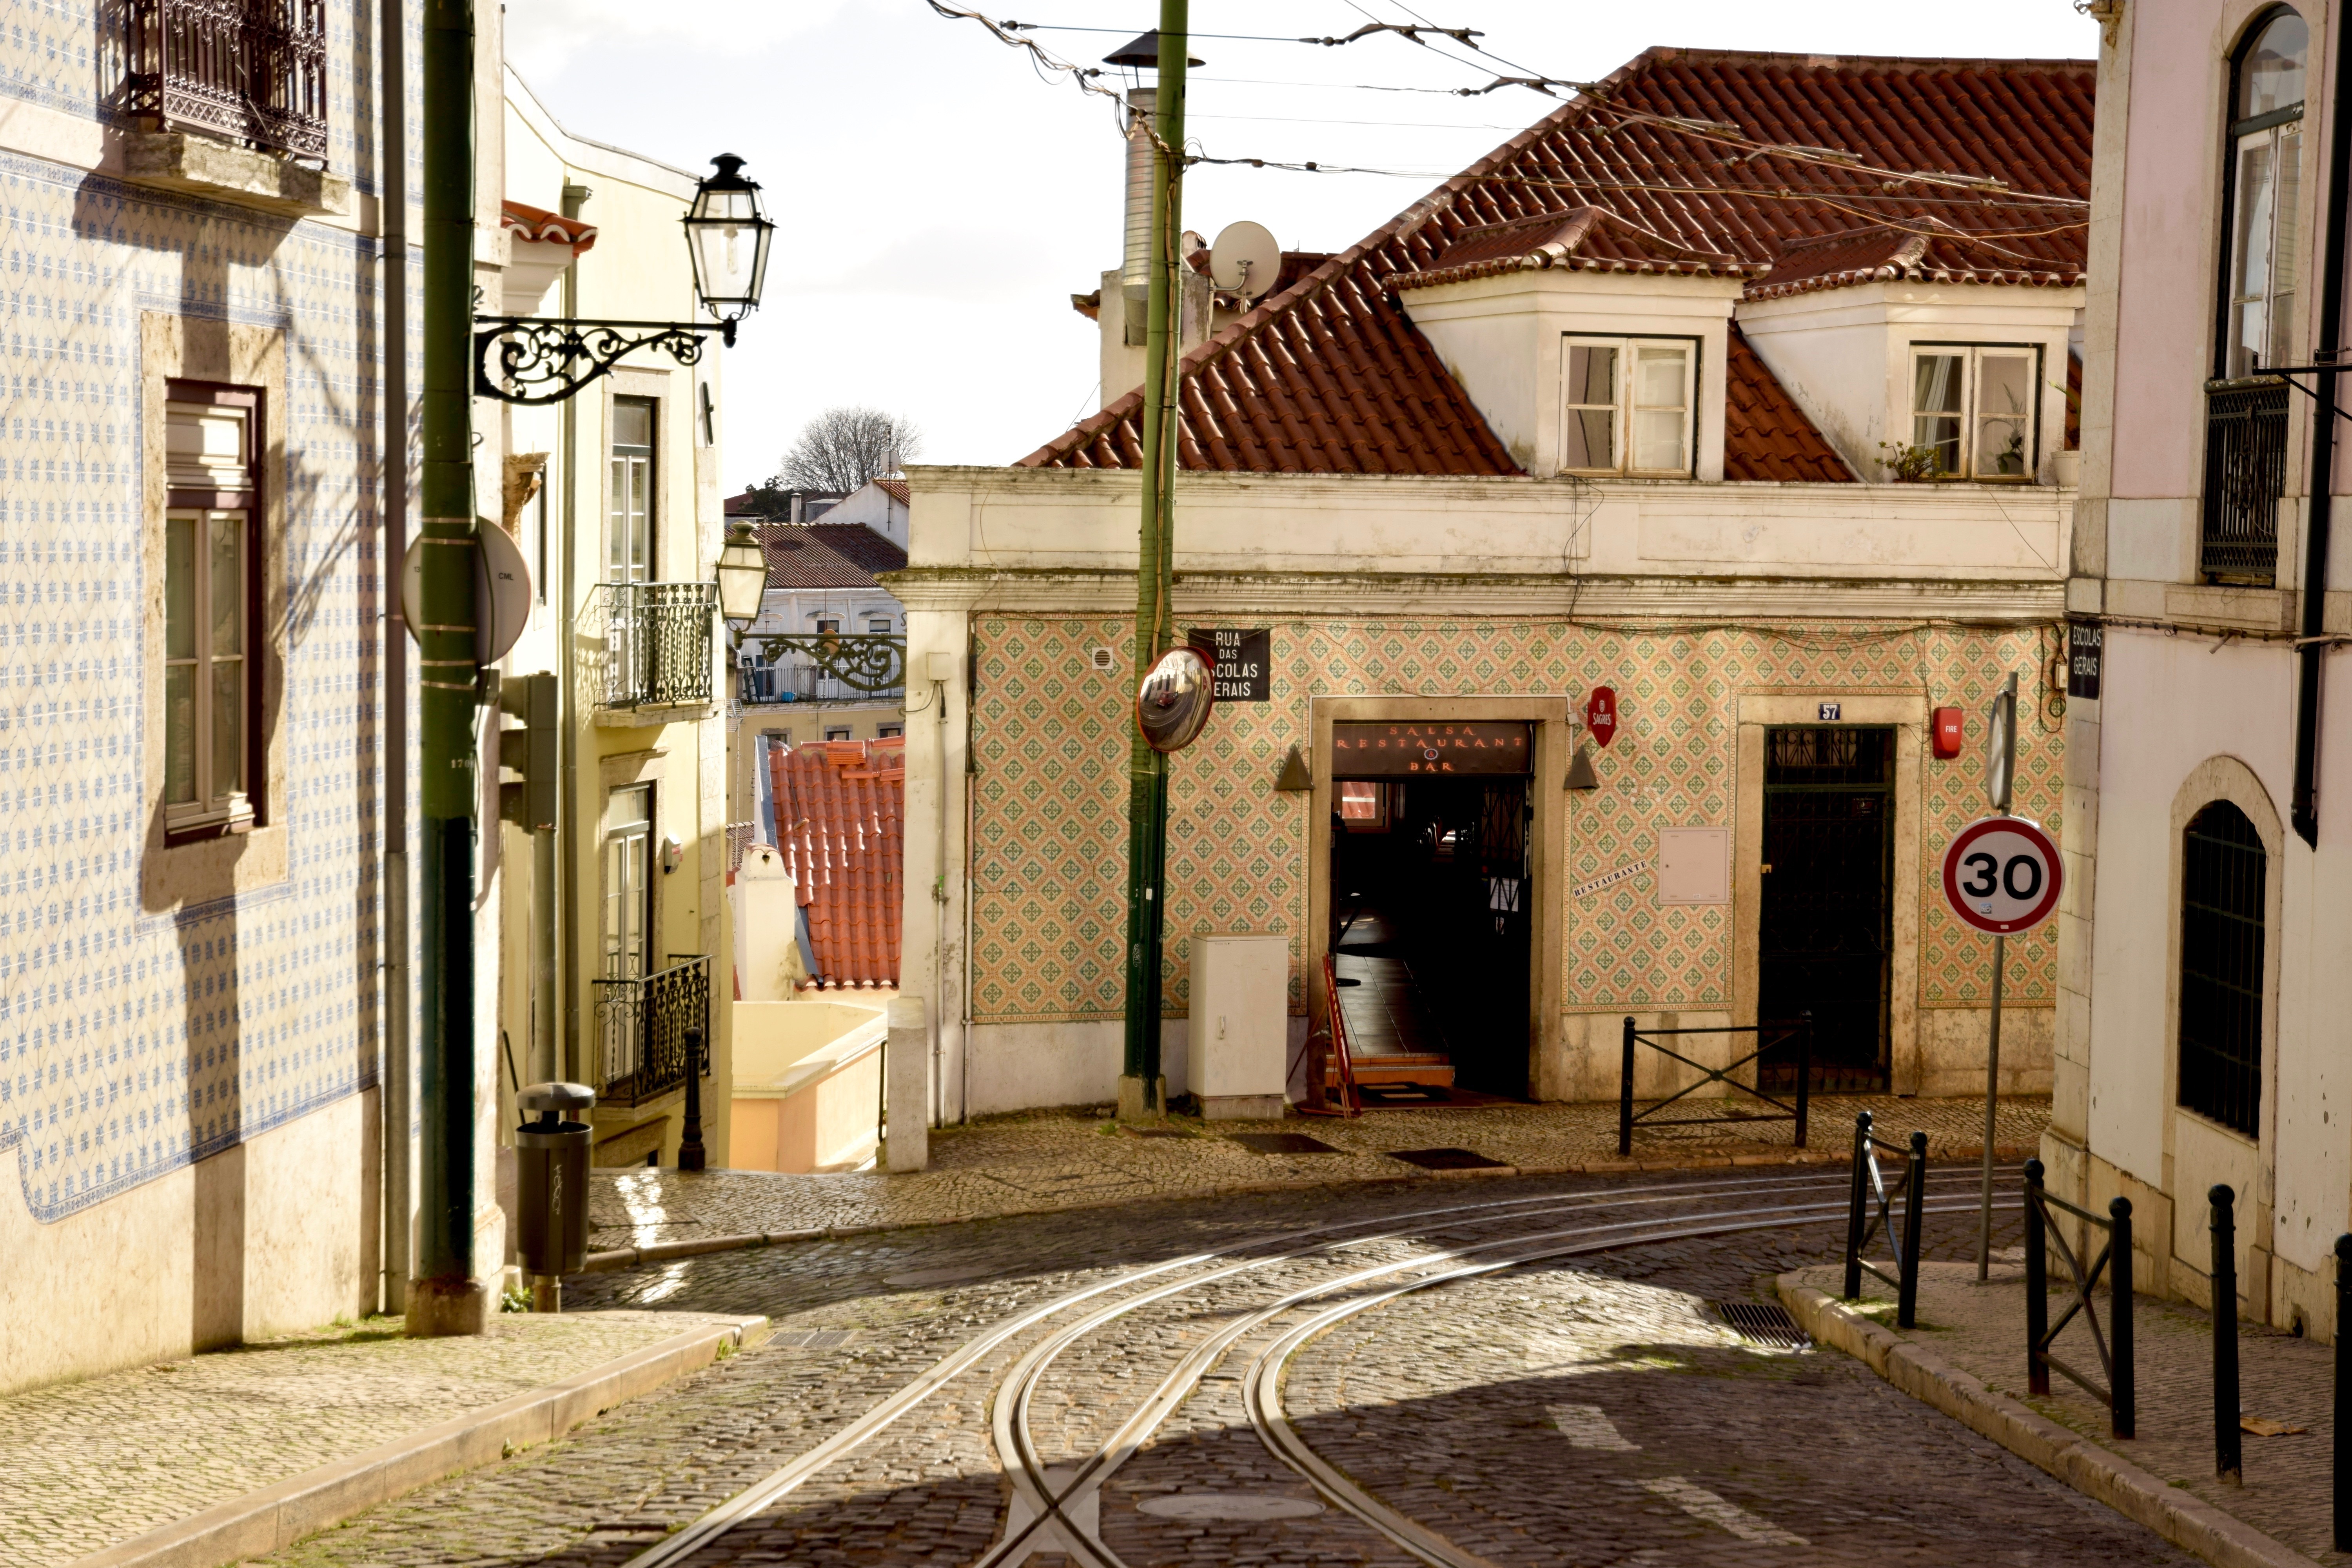
landscape, sun, road, street, house, town, alley, home, downtown, tram, spring, facade, infrastructure, lisbon, neighbourhood, urban area